Seres SF5

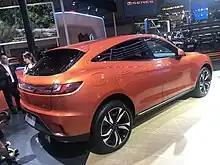
Seres SF5 rear

The Seres SF5 was initially unveiled as a concept in 2018 alongside the SF7, however, this was revised to the production SF5 in early 2019. The SF5 has a 17-inch screen on the center console, and is one of the first vehicles to ever utilize the Ali OS 2.0 infotainment system.